Lifosa

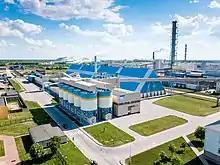
Lifosa, AB plant in Kėdainiai, Lithuania

The environmental activities of AB "Lifosa" are run following the requirements of the environmental legislation and other normative documents currently valid in the Republic of Lithuania. Annually, around 30% of the investment resources are used to implement new environmental projects, develop technologies and rationalize the use of natural resources. Making investments into innovation and modernization of the technological processes, the management of AB "Lifosa" always focuses on environmental issues and efficiency improvement. In 2003, the environmental management system conforming to the requirements of ISO 14001:2004 was implemented in the company.